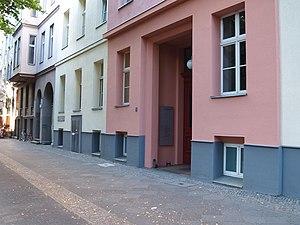
Le « Plamannsche Erziehungsanstalt », établissement d'éducation Plamann, était un internat de garçon à Berlin. L'école a été fondée en 1805 par le pédagogue Johann Ernst Plamann. Il était imprégné par les préceptes de Johann Heinrich Pestalozzi, qui se base sur un entraînement physique poussé. L'établissement est fermé en 1830 après 25 ans d'existence. Il est surtout connu pour avoir eu dans ses rangs Otto von Bismarck.